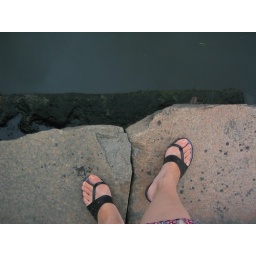
standing there, by gota river canal